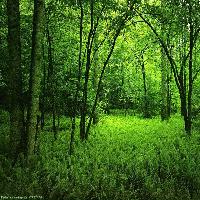
Weather: cloudy or overcast